Joan Perelló

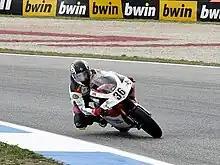
Perelló at the 2011 Portuguese Grand Prix

Joan Perelló Alejo (born 6 October 1993, in Palma) is a Spanish Grand Prix motorcycle racer. He is the cousin of the world champion in the 2017 Moto3 World Championship & 2020 MotoGP World Championship, Joan Mir.